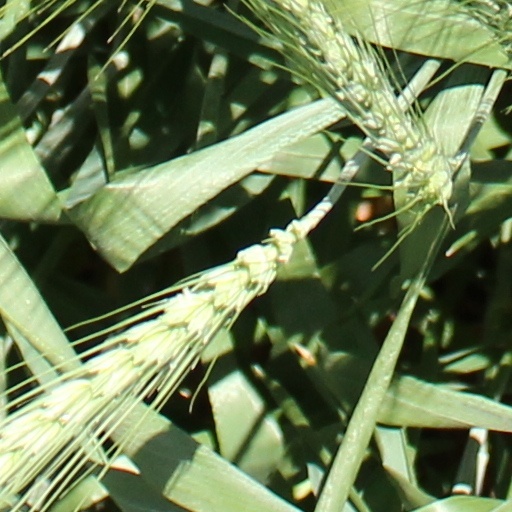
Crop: wheat